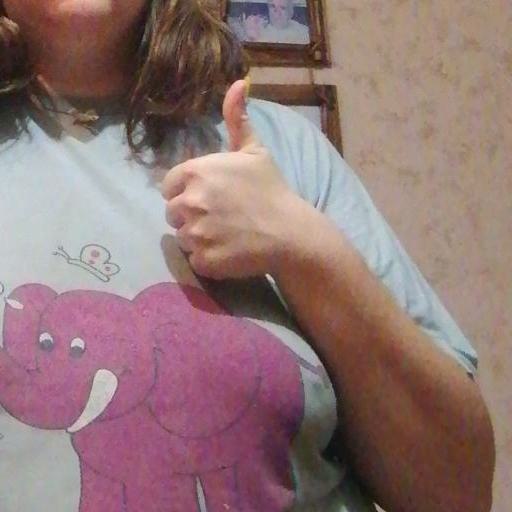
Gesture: like